Kagayaki Taishi

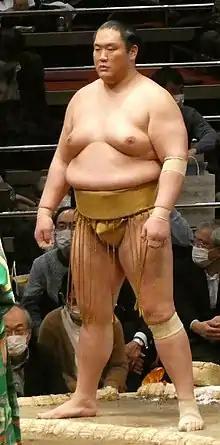
Kagayaki in 2022

is a Japanese professional sumo wrestler. He wrestles for Takadagawa stable and made his professional debut in May 2010. Kagayaki reached the top division for the first time in 2016. His highest rank is "maegashira" 3.